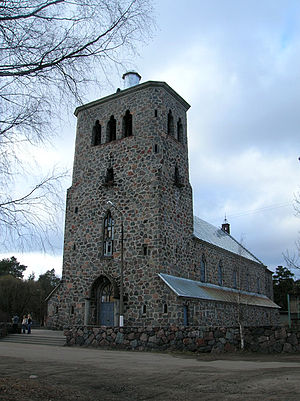
Priozersk
Den gamle lutheranske kirke
Priozersk er en by i Leningrad oblast i Rusland med 18.552 indbyggere. Byen ligger ved søen Ladogas sydvestlige bred, længst mod nord på Det karelske næs, ved udmundingen af den nordlige gren af floden Vuoksen i Ladoga. Indbyggertallet var 18.929 ved folketællingen i 2010.